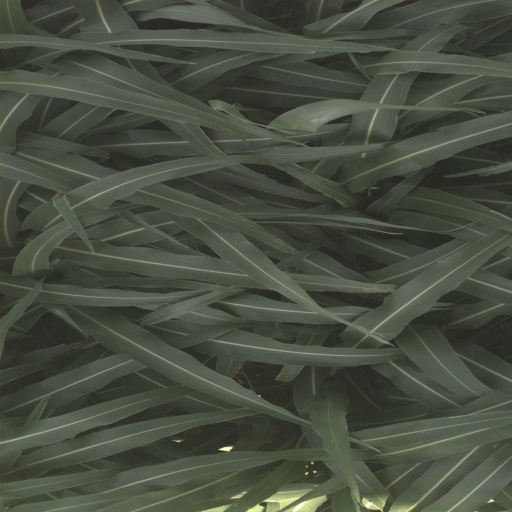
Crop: sorghum